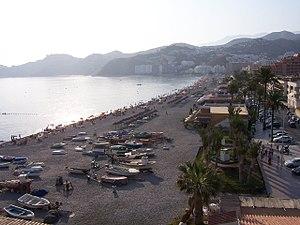
Plage d'Almuñécar, en Grenade (Espagne)Español: Playa de Almuñécar, en Granada (España)
Almuñécar est une municipalité espagnole de la province de Grenade, dans la communauté autonome d’Andalousie. La ville est distante de 76 km de Grenade et de 78 km de Malaga. Cette commune andalouse de 27 397 habitants est la principale ville touristique de la « Costa tropical ». Elle se compose de trois entités urbaines : la ville d'Almuñécar proprement dite, ainsi que La Herradura et Velilla-Taramay. Almuñécar vit essentiellement du tourisme et des cultures fruitières subtropicales.